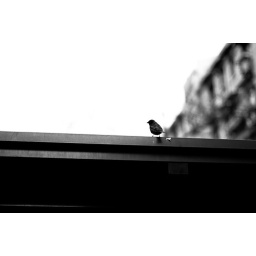
2009.03.29. A bird sits on a roof edge near my apartment.